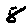
Label: 8